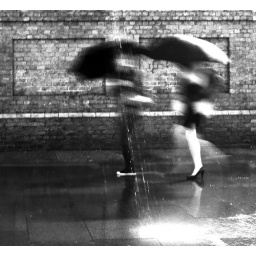
Dirty rain was falling down upon the dirty ground of London town...